Izumo-class destroyer

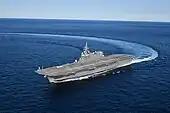
A view of "Kaga"

On 6 August 2013, was unveiled in Yokohama, south of Tokyo, Japan. Japanese officials claimed it would be used in national defense, specifically citing anti-submarine warfare and border-area surveillance missions. Additionally, it is asserted to bolster Japan's ability to transport personnel and supplies in response to large-scale disasters. This unveiling occurred at a time of heightened tensions over the Senkaku Islands.